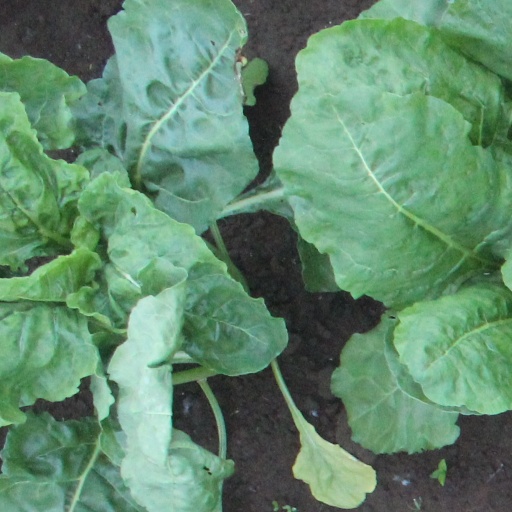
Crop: sugar beet